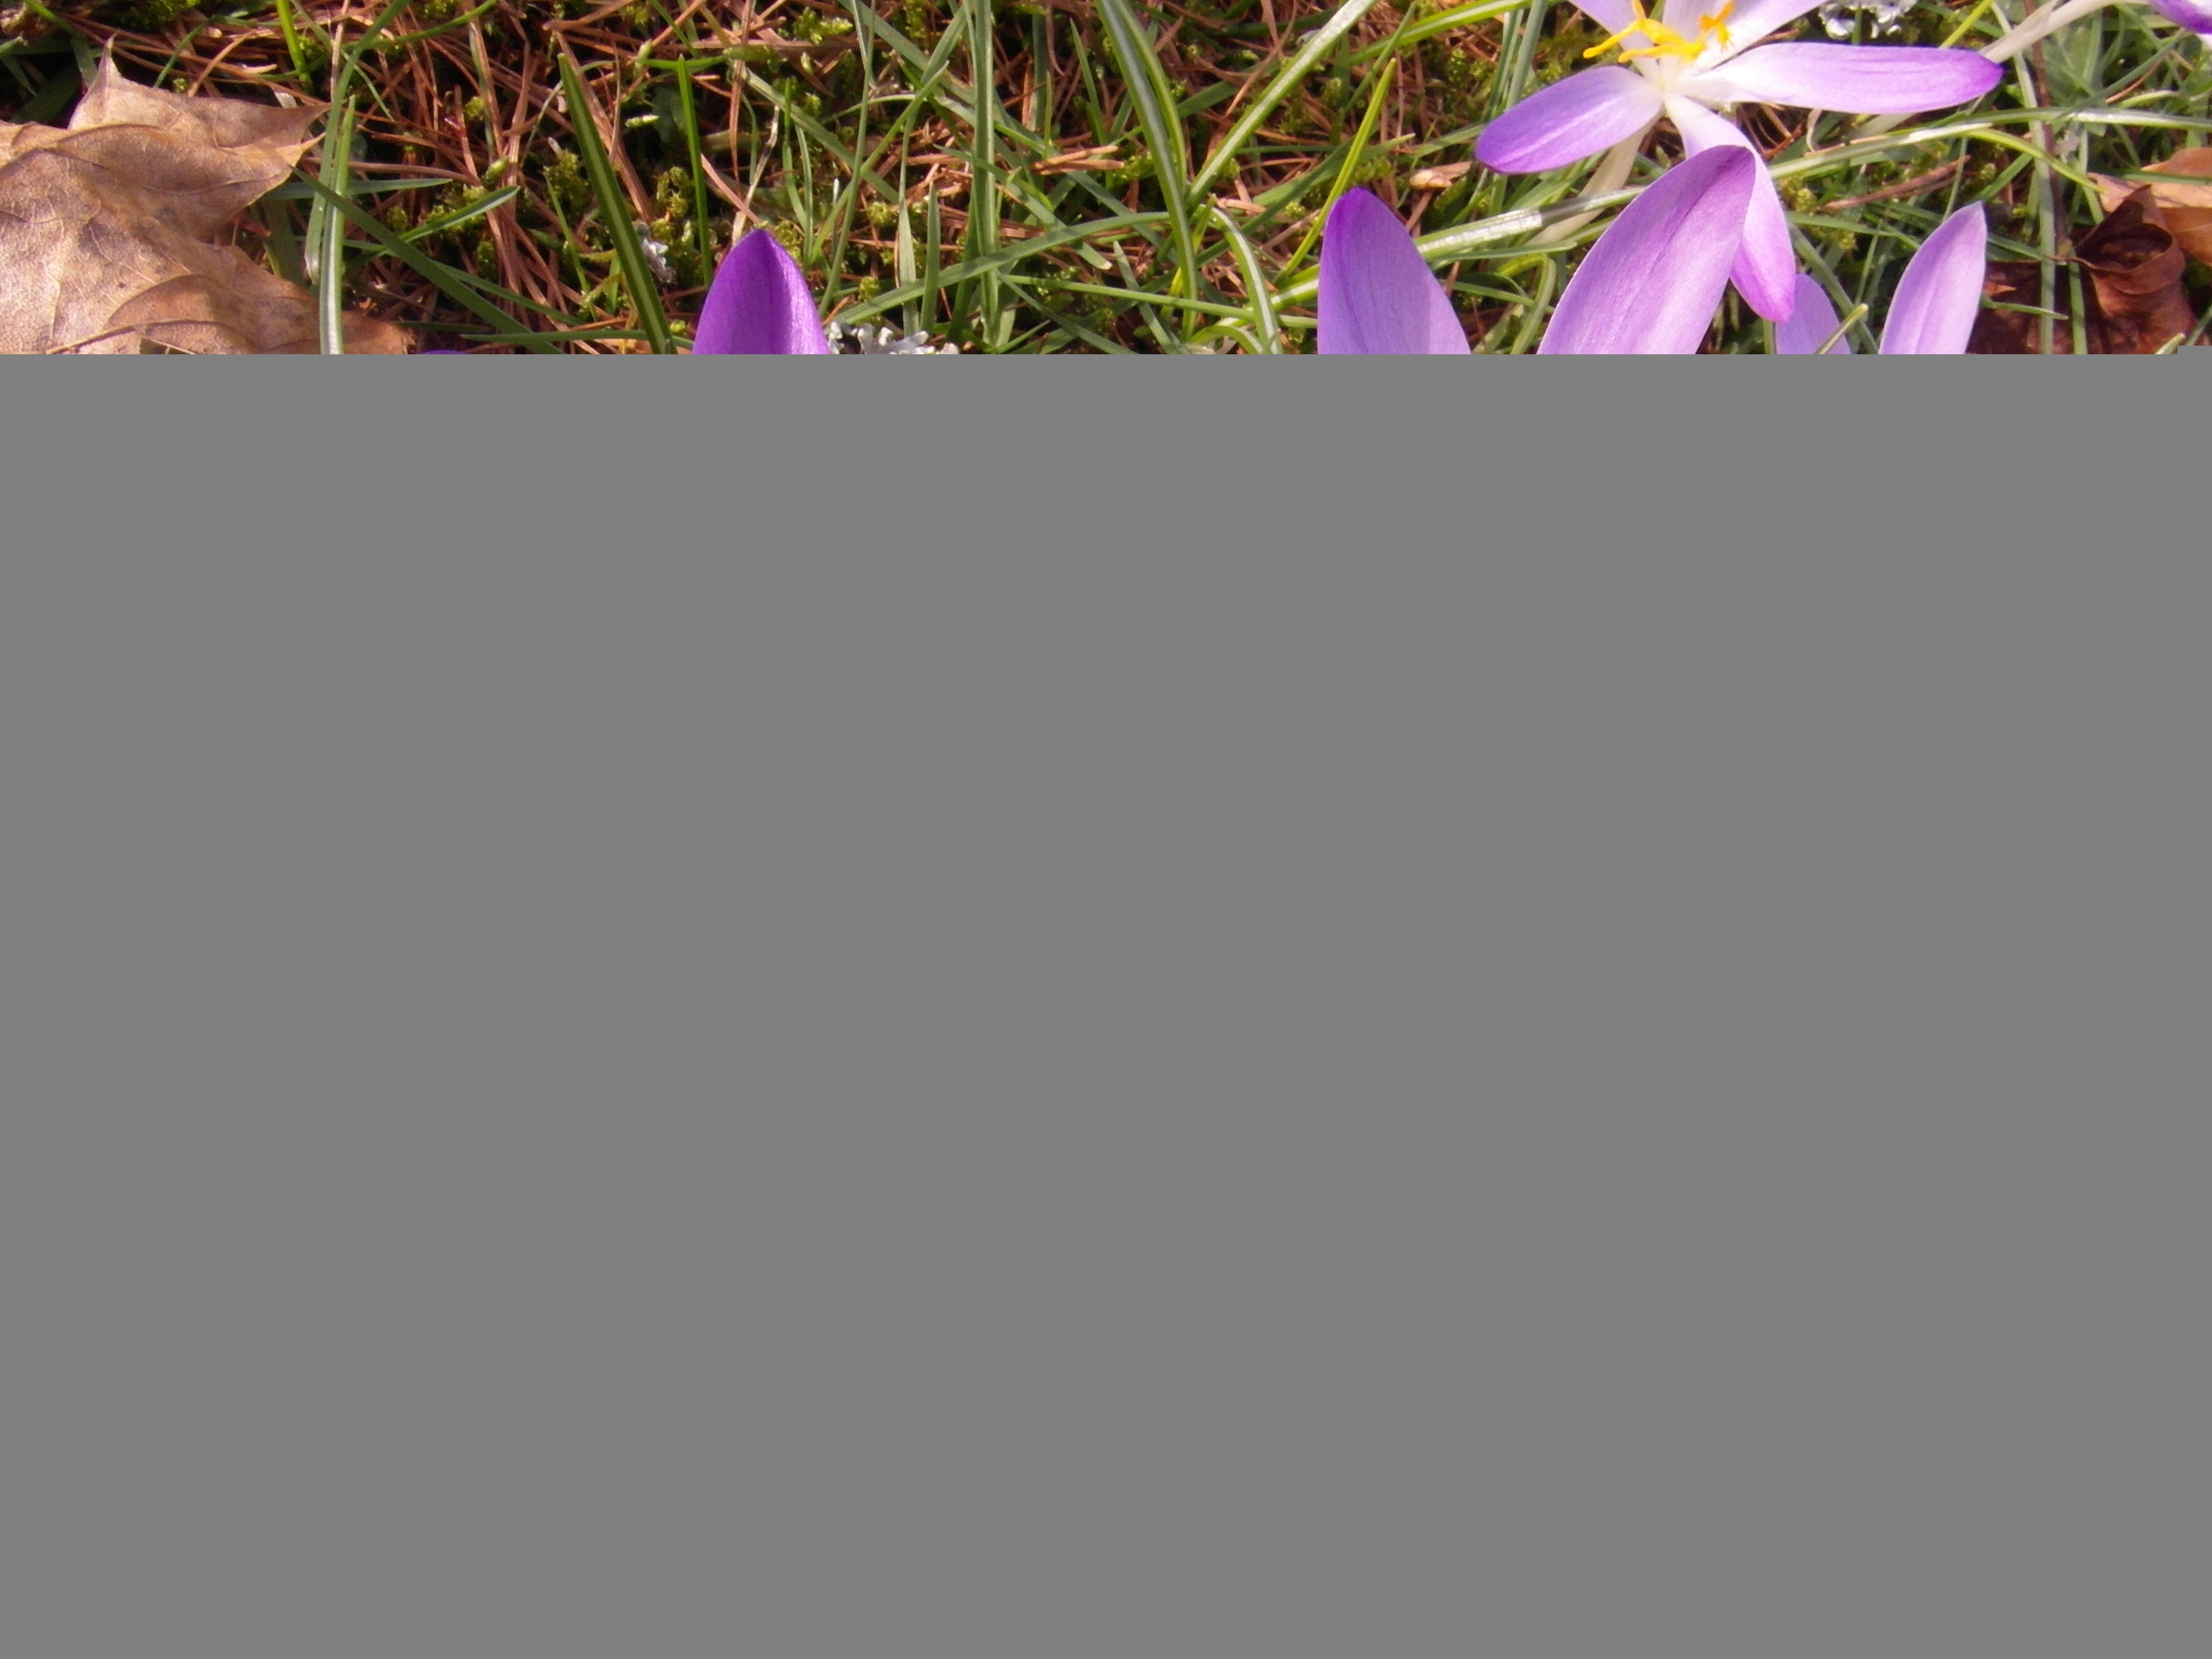
blossom, leaf, flower, purple, bloom, spring, flowers, crocus, tender, bees, screenshot